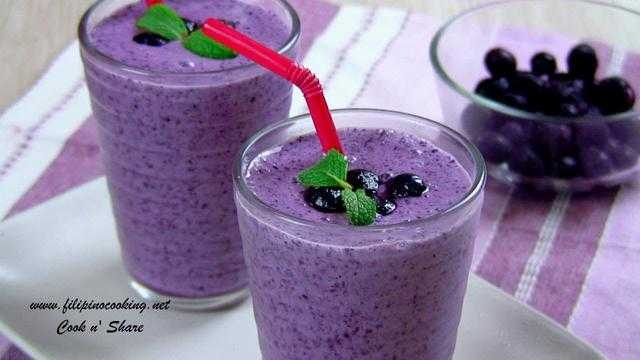
Label: Blueberry